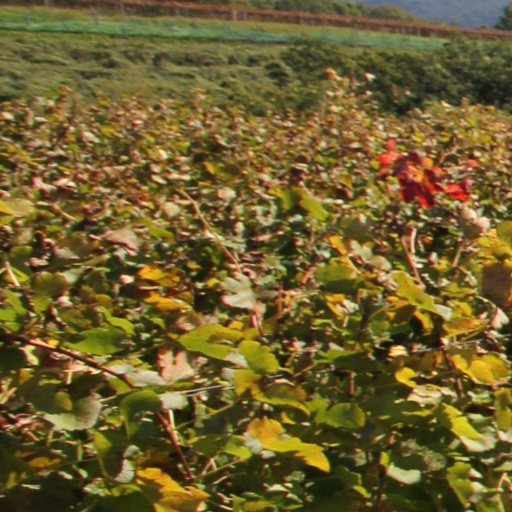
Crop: grape